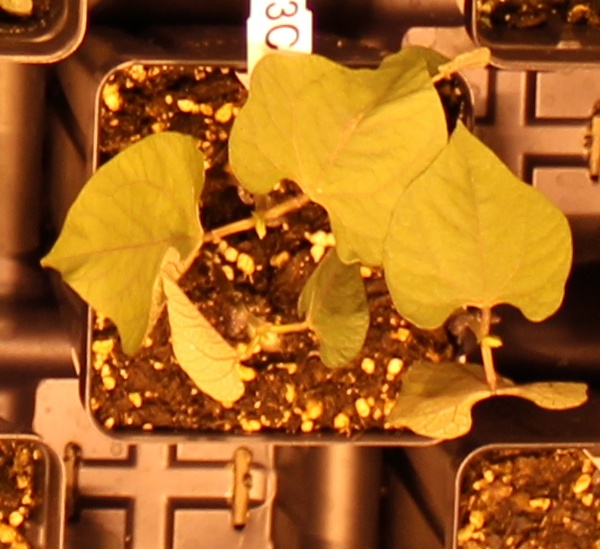
Label: Blackbean